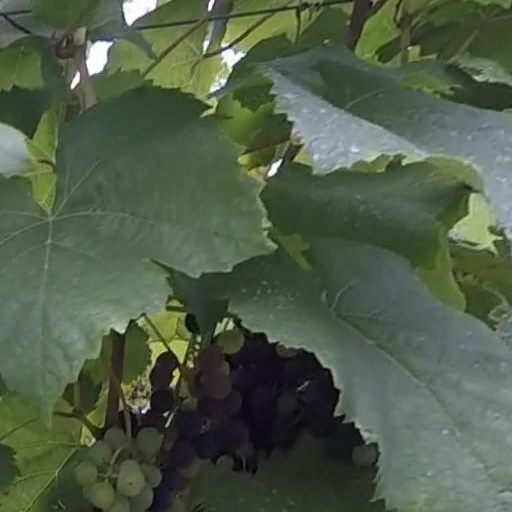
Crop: grape